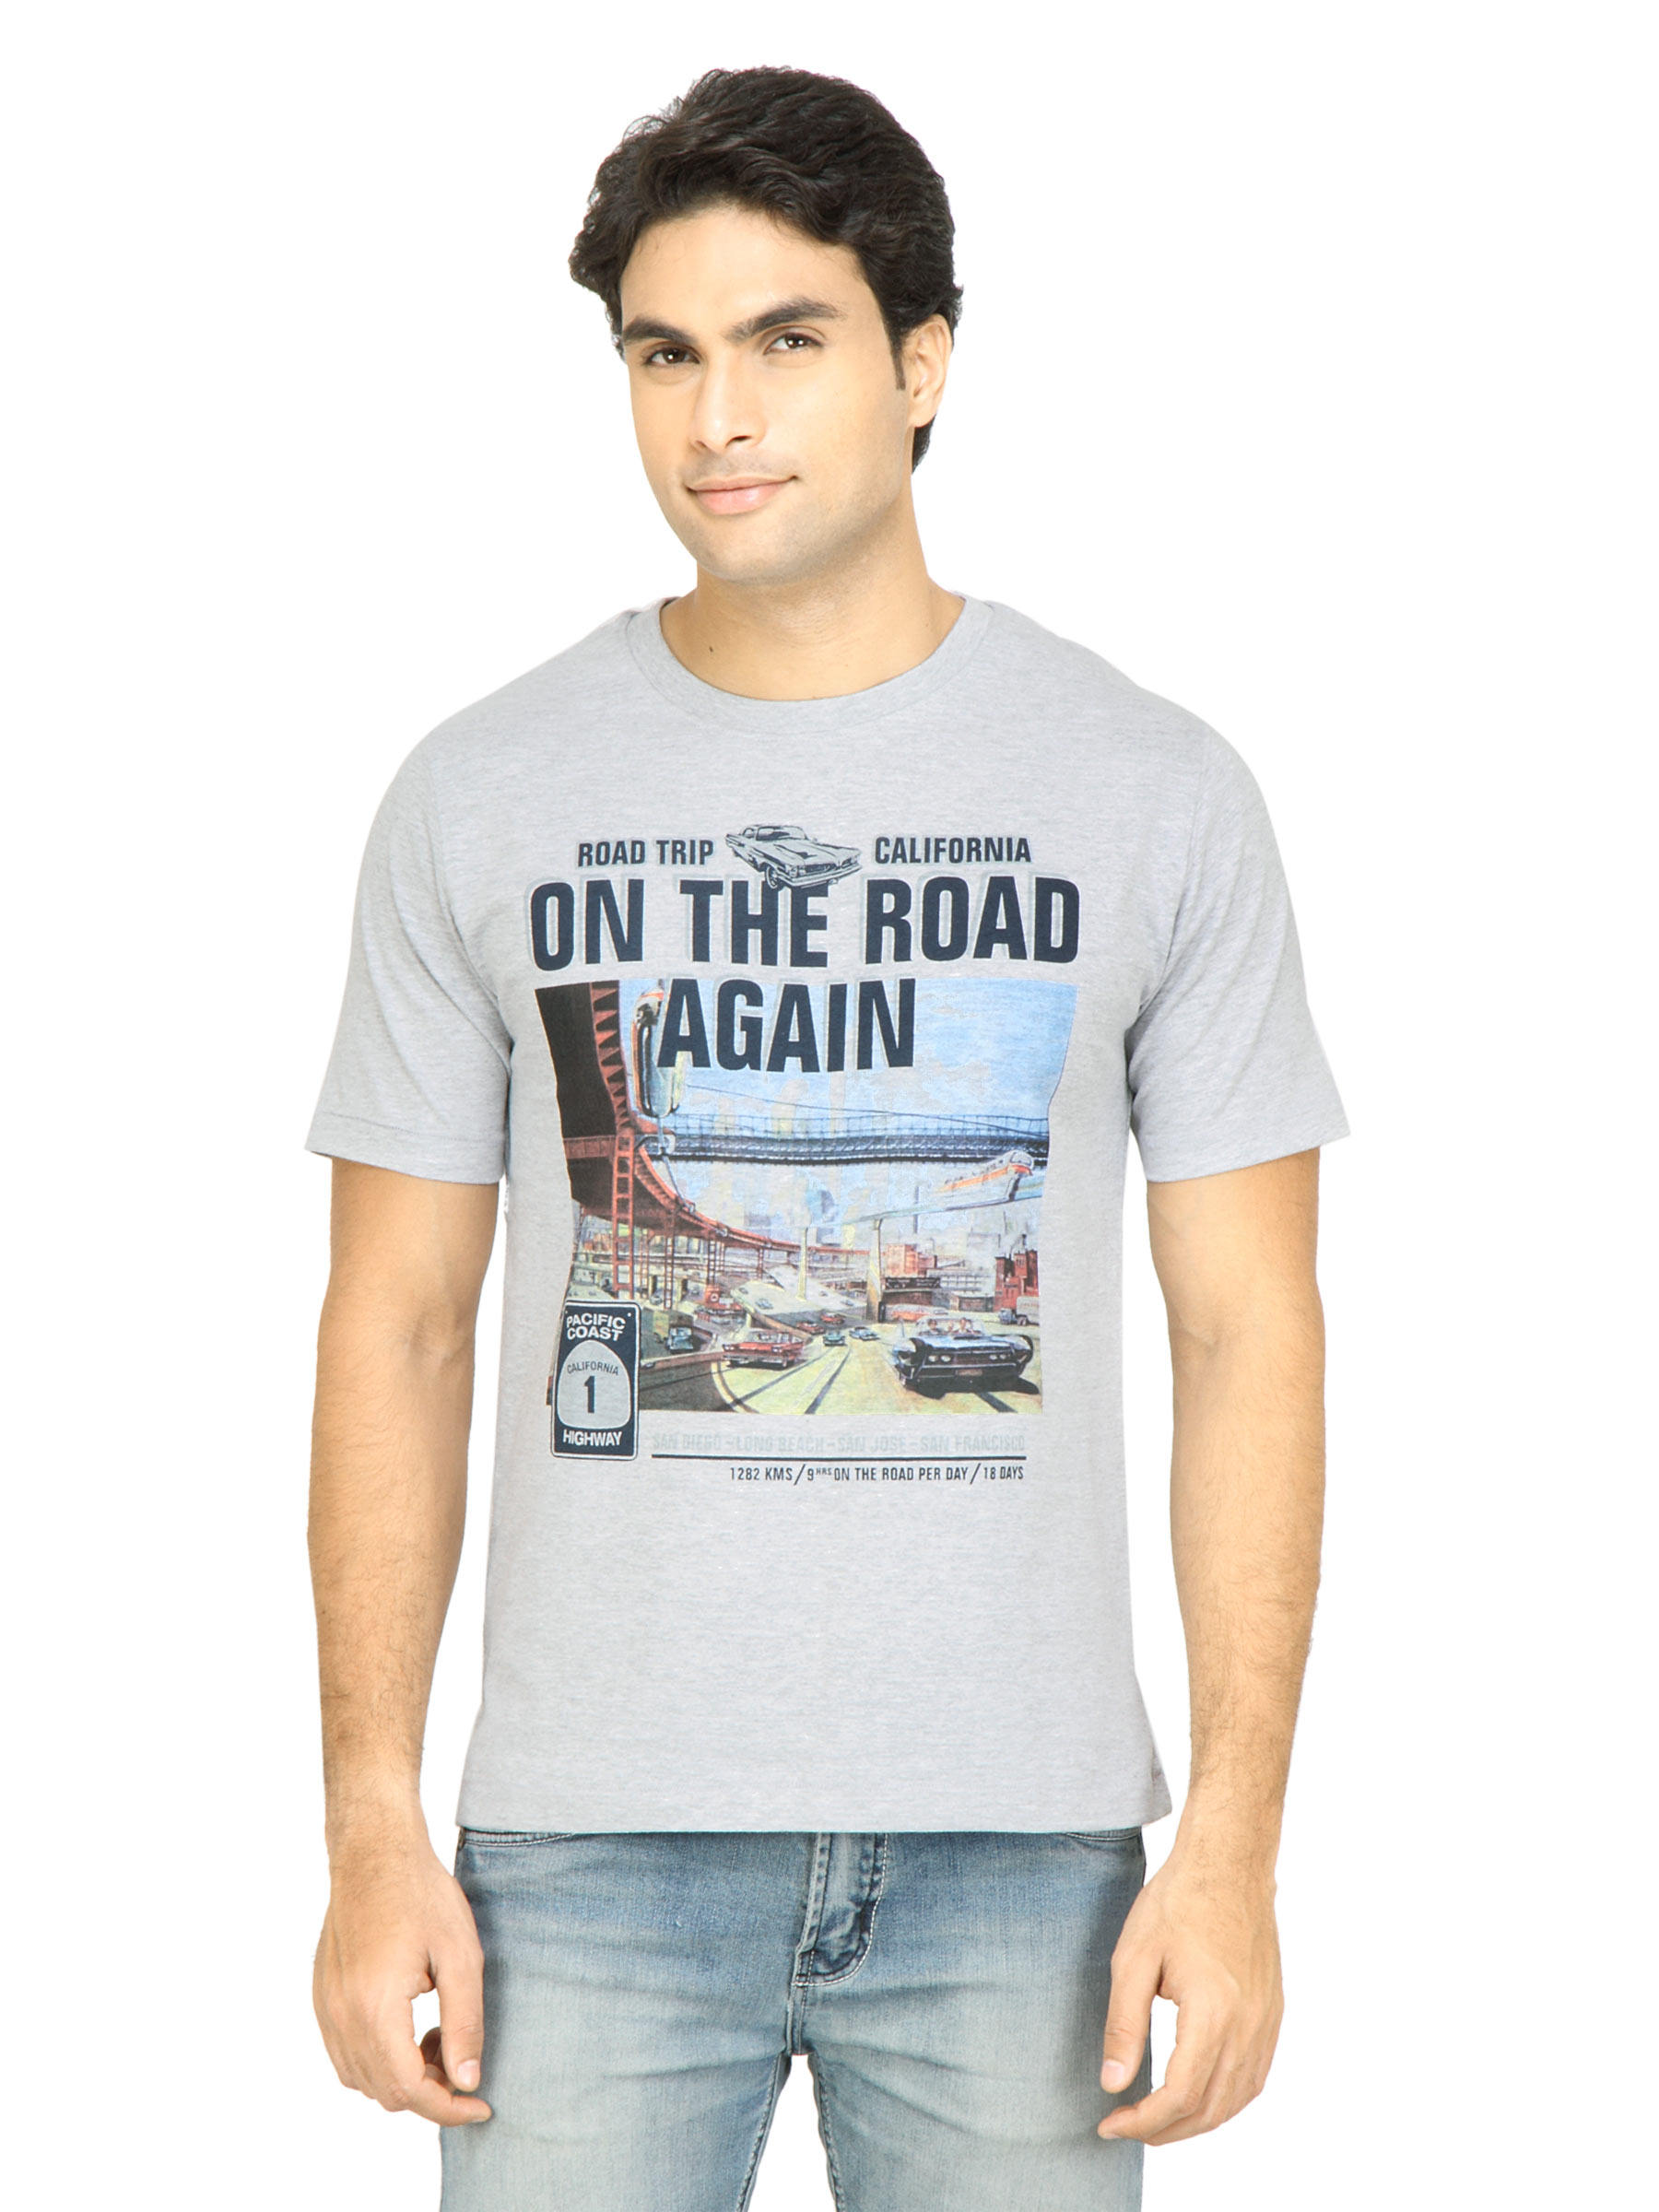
Locomotive Men Printed Grey T-shirt
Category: Apparel / Topwear / Tshirts
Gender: Men
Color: Grey
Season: Fall 2011
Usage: Casual